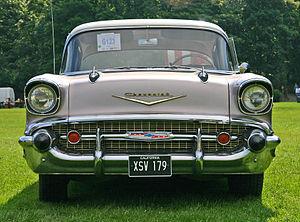
La Chevrolet Bel Air est une voiture du constructeur automobile américain General Motors sous la marque Chevrolet. Elle fut produite de 1950 à 1981 durant sept générations différentes. Le dernier modèle fut vendu uniquement au Canada. Initialement, seuls les modèles Hardtops deux portes dans la gamme Chevrolet étaient désignés par le nom Bel Air de 1950 à 1952, à la différence des modèles StyleLine et FleetLine pour le reste de la gamme. À partir de 1953, le nom désigna aussi d'autres carrosseries. La Bel Air a continué avec diverses autres désignations de niveau de finition jusqu'à ce que la production aux États-Unis cesse en 1975. La terminologie Bel Air continua d'être utilisée au Canada pour son marché intérieur jusqu'en 1981.